Citipes

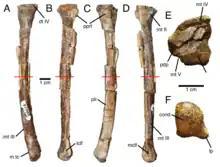
One of the metatarsals referred to "Citipes", which was sectioned for histological analysis

During his comprehensive analysis in 2020, Gregory Funston referred two partial hip specimens to "Citipes", however this assignment is somewhat uncertain because of the lack of overlapping material with the type series. Funston also argues that the designation of a paratype based solely on the size and locality of the specimen (in comparison to ROM 781) was unfounded, and he states that there is insufficient evidence to suggest that TMP 1992.36.290 belongs to the same taxon as ROM 781.